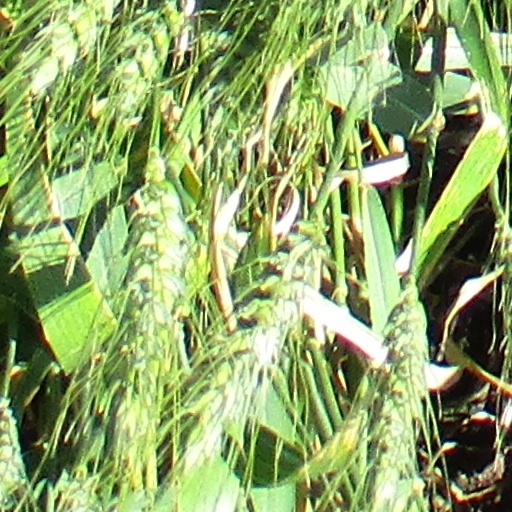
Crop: wheat